Eleanor Elizabeth Bourne

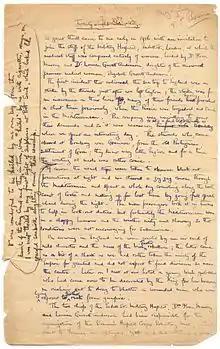
Page from Eleanor Elizabeth Bourne personal papers describing her time at the Endell Street Military Hospital in 1916. State Library of Queensland collection

Promoted to major in 1917, Bourne was attached to Queen Mary’s Army Auxiliary Corps and appointed Medical Controller, Northern Command until the end of the War.